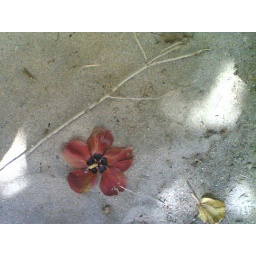
i was walking in kuta, with the sun above my head, and suddenly i found this flower under the tree